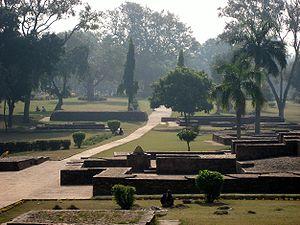
Sāvatthī ou Śrāvastī ou Shravasti est une ancienne cité de l’Uttar Pradesh en Inde. Au temps du Bouddha, c'était l'une des six grandes villes de l’Inde et la capitale du Kosala. Le Bouddha y aurait passé plus de la moitié de sa vie monastique, en particulier dans le monastère de Jetavana, devenu lieu de pèlerinage. C’est aussi une ville importante pour le jaïnisme, lieu de naissance des tîrthankaras Sambhavanath et Chandraprabha. Mahāvīra y aurait vécu. Les Ājīvika y avaient aussi des adeptes.